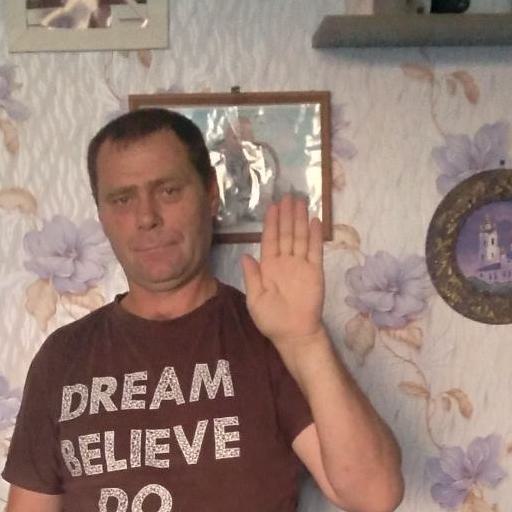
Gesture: stop